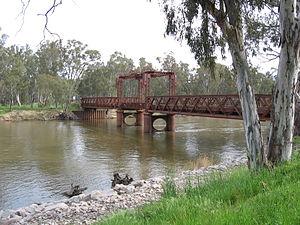
La Riverina est une région agricole située au centre de la partie méridionale de la Nouvelle-Galles du Sud, en Australie.